Haindling

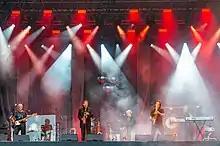

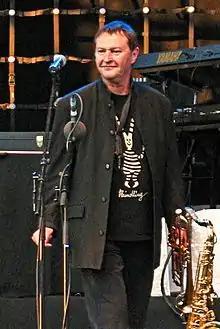
Founder and band leader Hans-Jürgen Buchner

Haindling is a German band founded in 1983 by Hans-Jürgen Buchner. The band specializes in Bavarian world music, a mixture of different musical styles such as pop, rock, folk, ambient, jazz and classical music. Most of the songs are written in Bavarian language. Haindling is famous for instrumentals and film scores composed by Buchner. The name of the band derives from the small village Haindling within the town of Geiselhöring in Lower Bavaria.